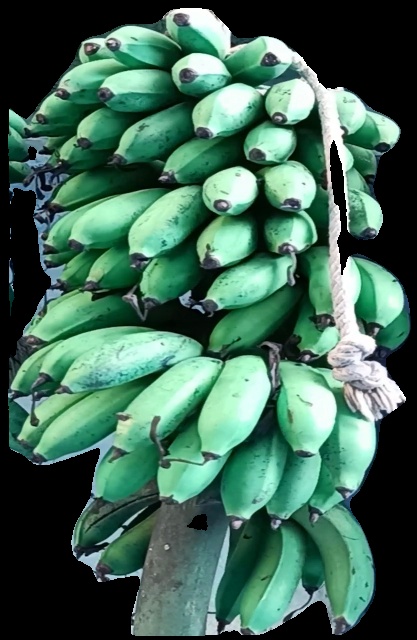
Variety: rasbale
Grade: grade2